West Washington Historic District

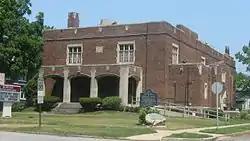
Schuyler Colfax home site and Berean SDA Church, July 2012

West Washington Historic District is a national historic district located at South Bend, St. Joseph County, Indiana. It encompasses 330 contributing buildings in an upper class residential section of South Bend. It developed between about 1854 and 1910, and includes notable examples of Italianate, Greek Revival, and Romanesque Revival style architecture. Located in the district are the separately listed Morey-Lampert House, Oliver Mansion (Copshaholm, 1896) designed by Lamb and Rich, Second St. Joseph County Courthouse, South Bend Remedy Company Building, and Tippecanoe Place. Other notable buildings include the Bartlett House (1850), Birdsell House (1897), DeRhodes House (Avalon Grotto, 1906) designed by Frank Lloyd Wright, Holley House (c. 1860), Kaiser-Schmidt House (c. 1890), Listenberger-Nemeth House (c. 1870), Meahger-Daughterty House (1884), O'Brien House (c. 1920), Oren House (c. 1875), The People's Church (1889), St. Hedwig's Church (c. 1895), St. Patrick's Church (1886), St. Paul's Memorial United Methodist Church (1901), West House (c. 1850), and a row of worker's houses (c. 1865–1900).